Vega Island

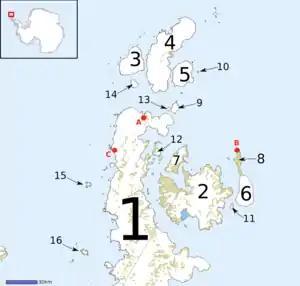
Antarctica Peninsula island: Vega Island (7)

Vega Island is a volcanic island of the James Ross Island Volcanic Group. As can be observed in limited outcrops, Vega Island consists of the deeply eroded volcanic deposits of tuff cones and lava-fed, volcanic deltas. So far, these volcanic deposits have been dated at being 2, 2.67, and 5.42 Ma. They rest upon well-bedded sandstones and mudstones ranging in age from Cretaceous to Paleogene periods. These sedimentary strata outcrop near the islands's base and as bluffs along its shoreline.